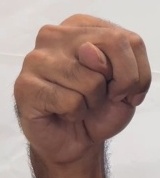
ASL sign: N